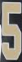
Number: 5